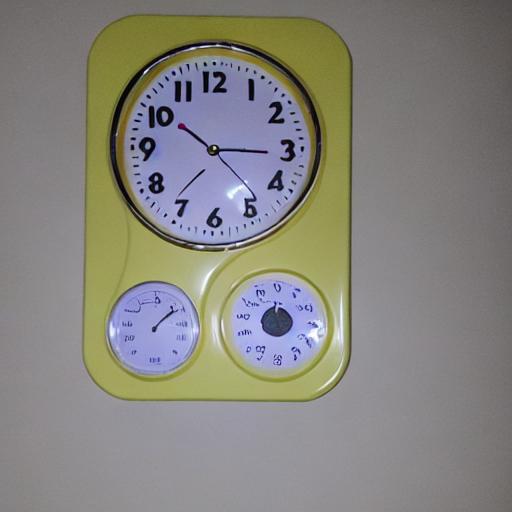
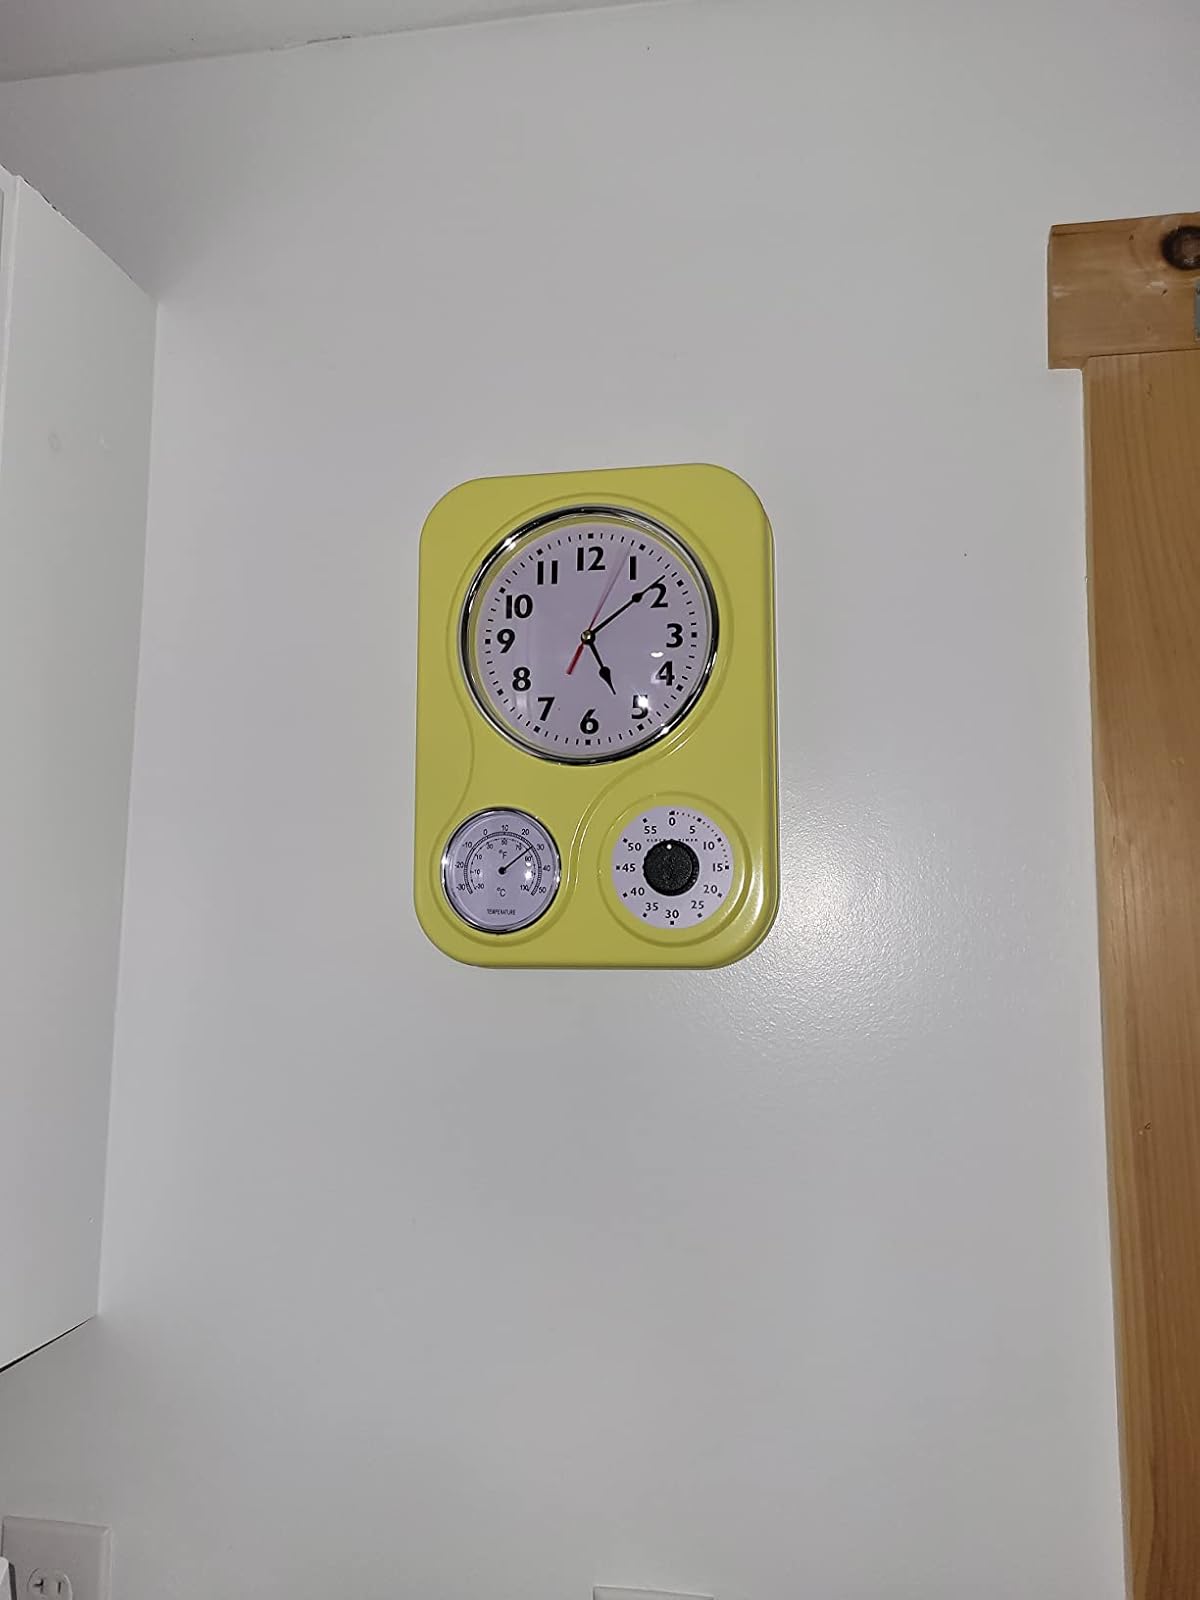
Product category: clock
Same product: no